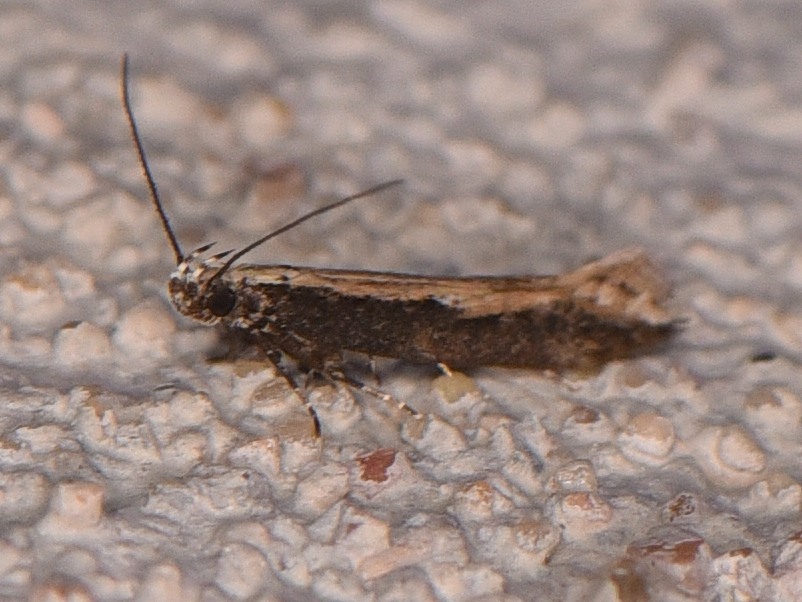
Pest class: diamondback_moth